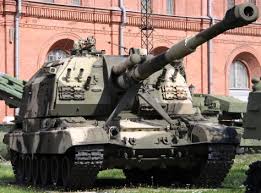
Label: 2S19_MSTA